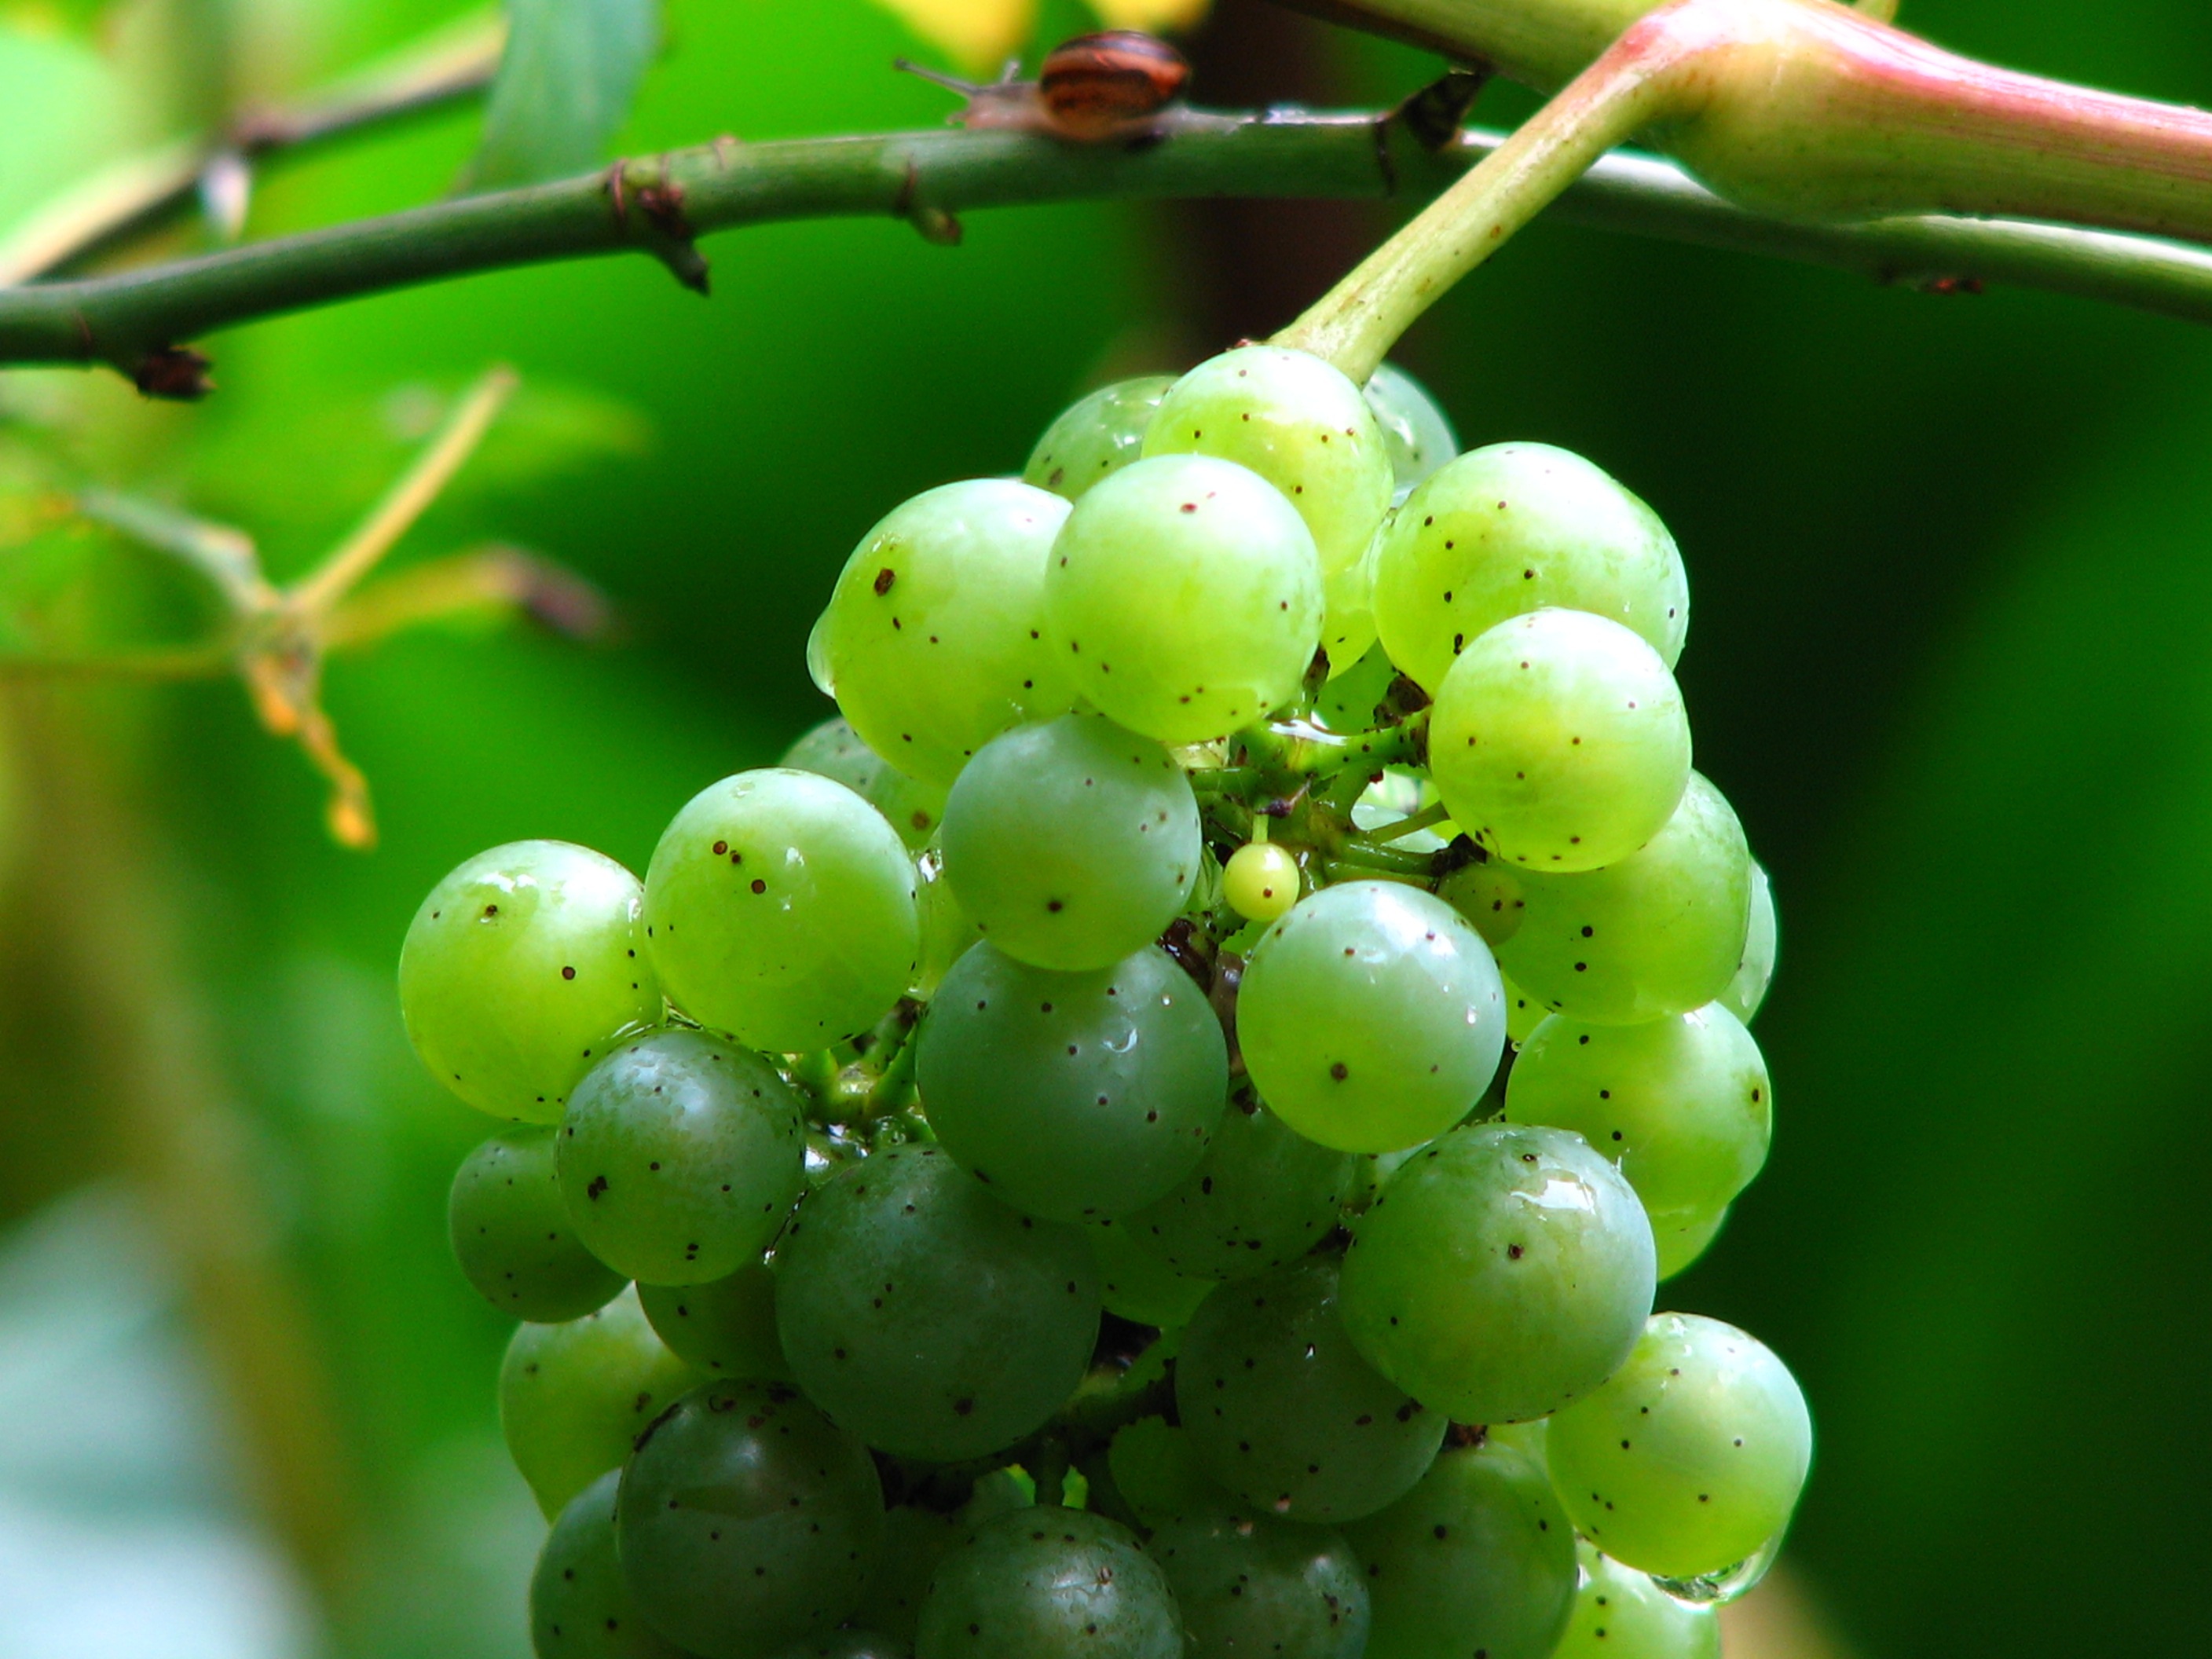
branch, plant, grape, vine, wine, fruit, berry, flower, food, green, produce, flora, snail, shrub, grapes, winegrowing, flowering plant, vitis, green grapes, land plant, grapevine family